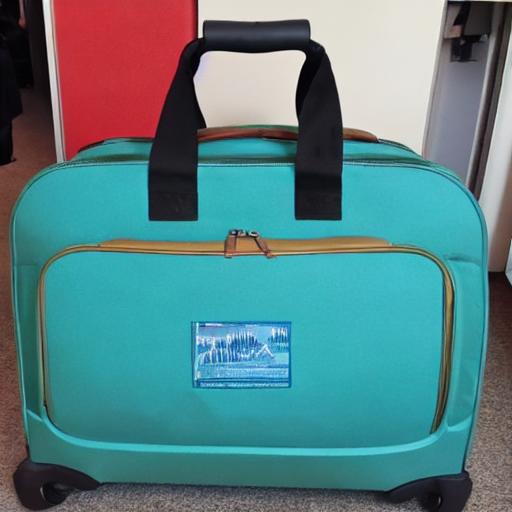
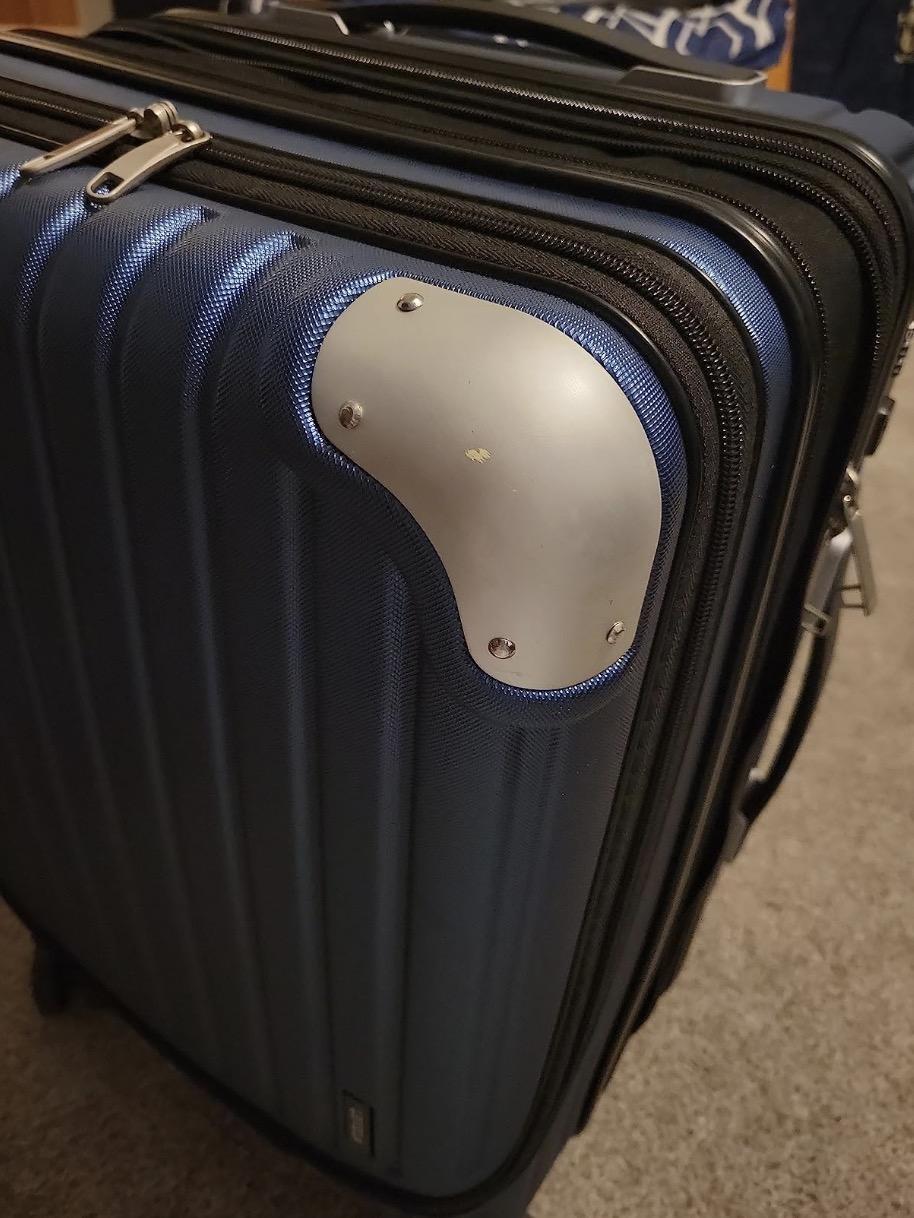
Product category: items_tea
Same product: no